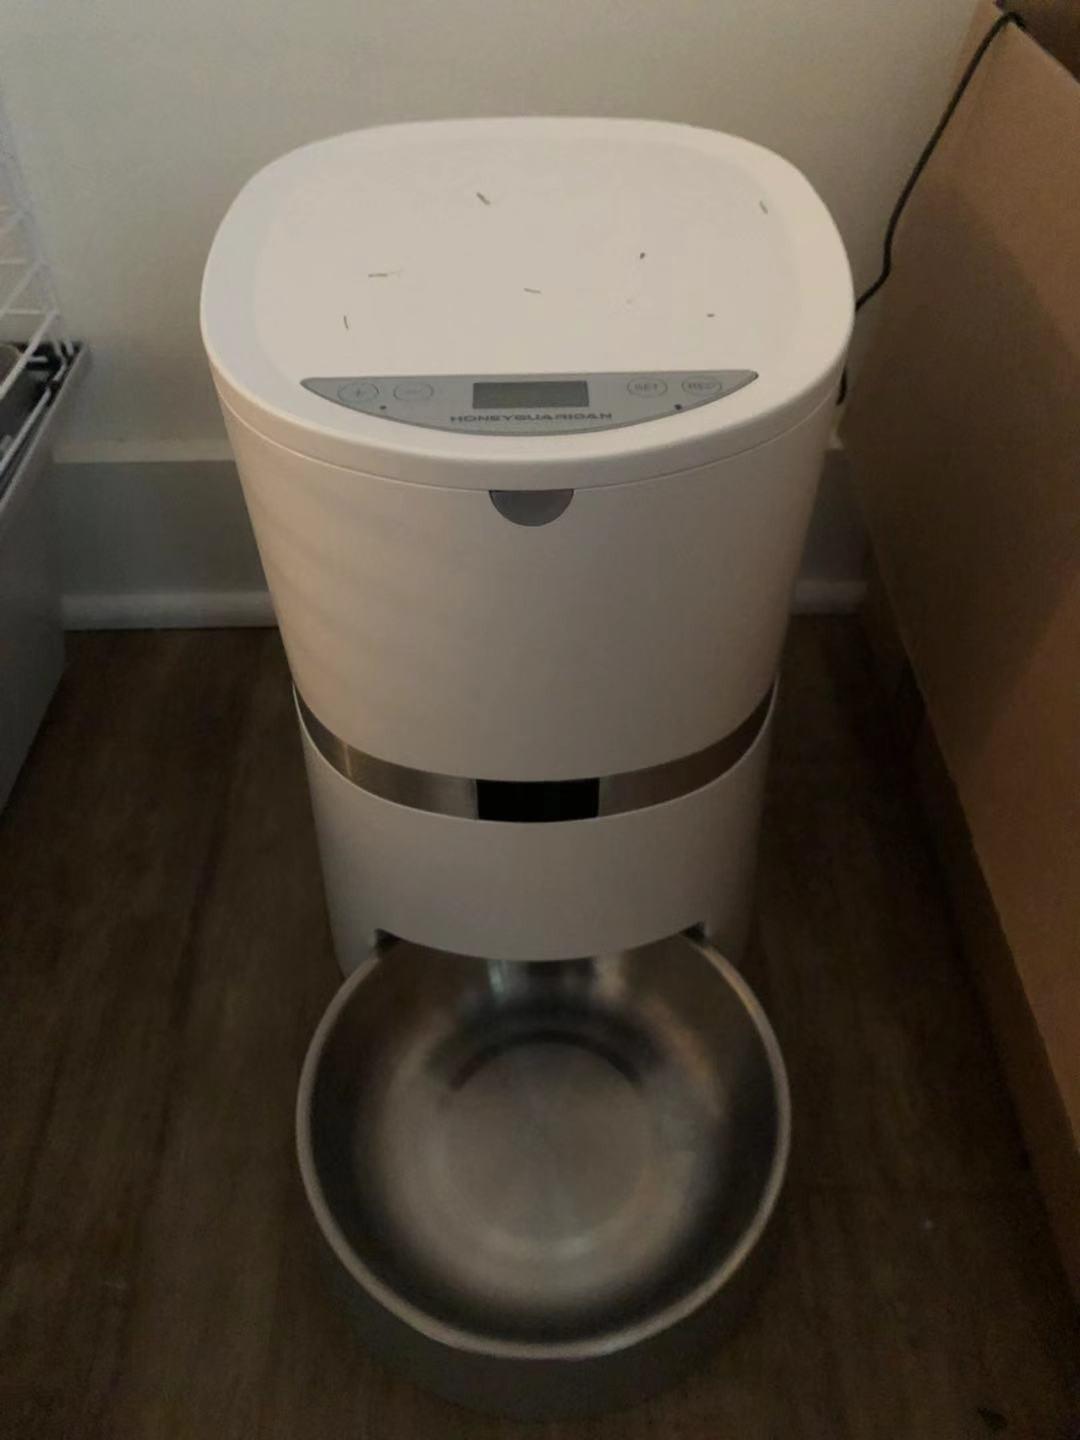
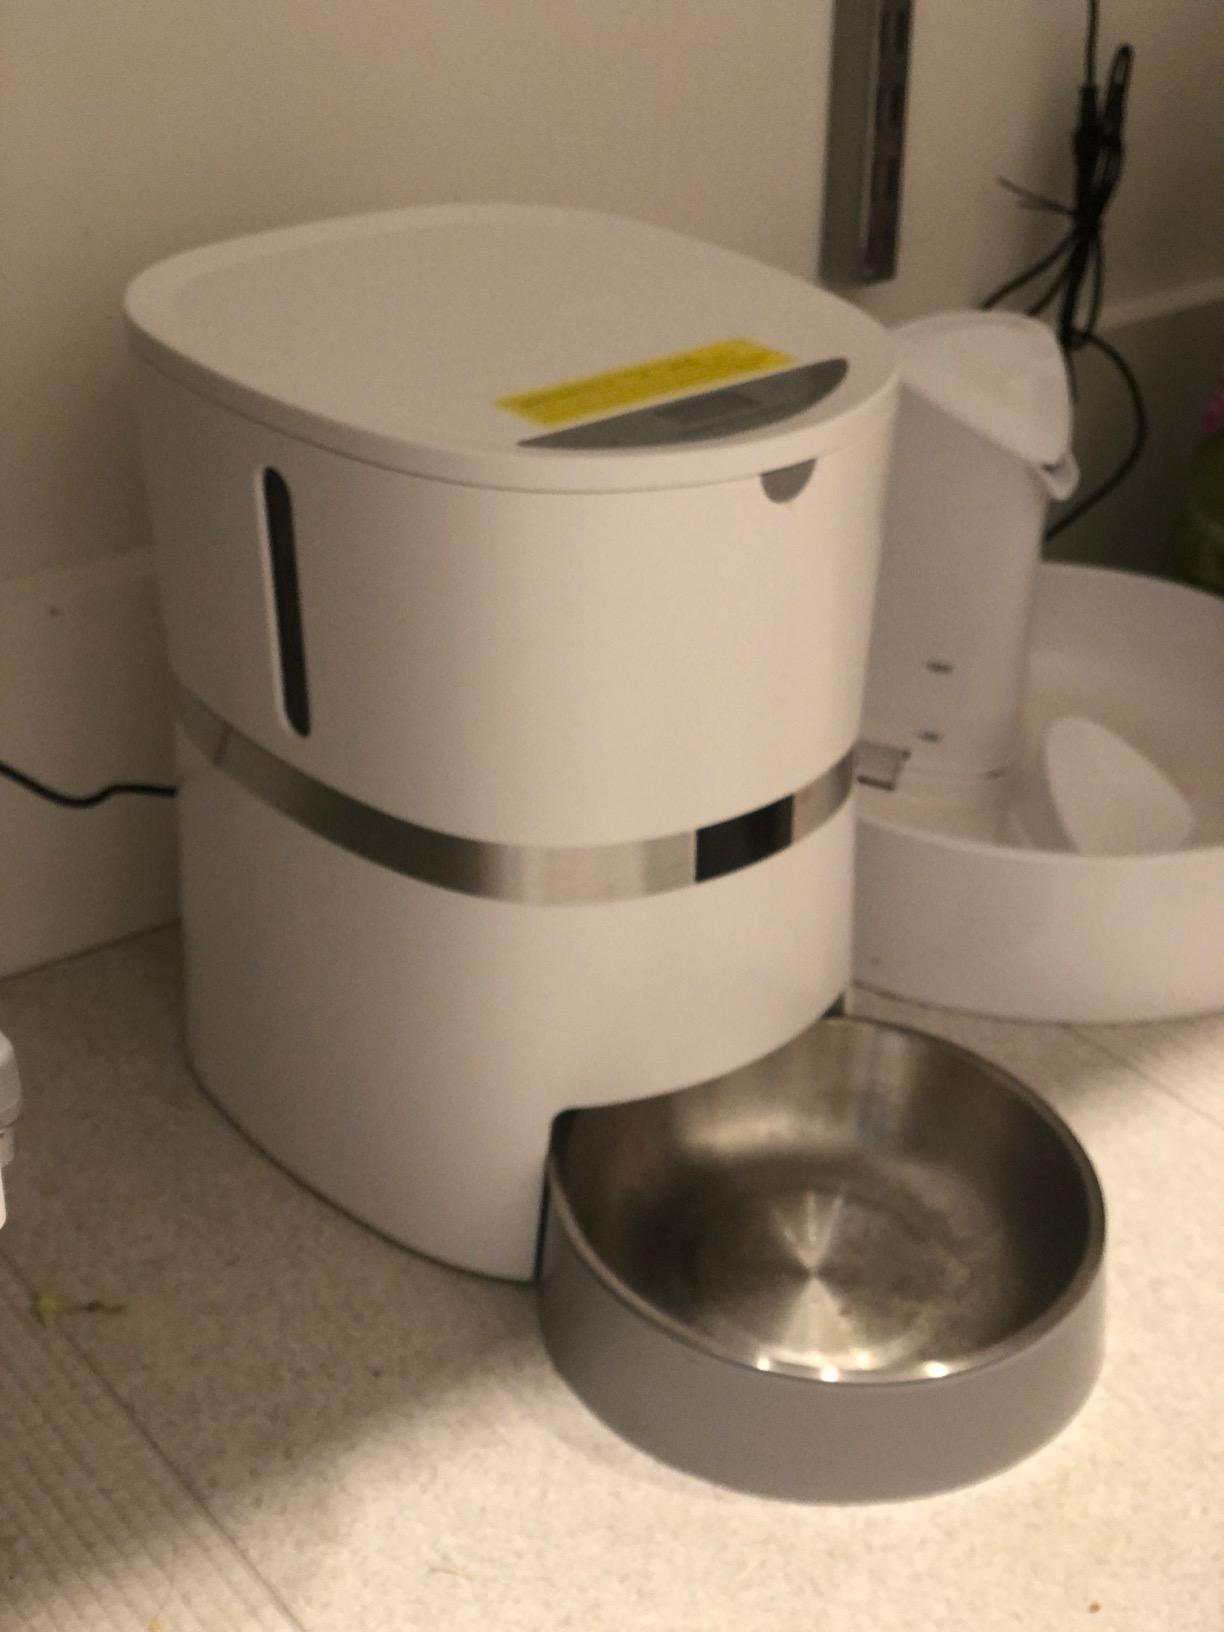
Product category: items_feeder
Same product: yes